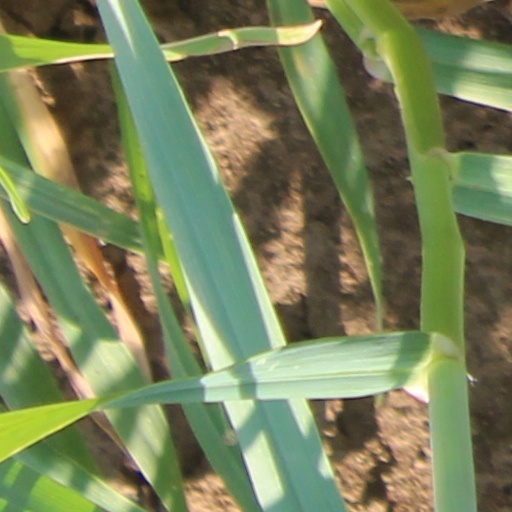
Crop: wheat